Question: Please indicate a possible affordance area of the boxing_punching_bag that can be used for striking
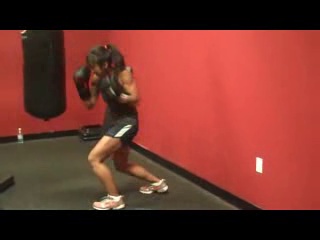
Answer: [19.617, 27.075, 68.862, 123.867]